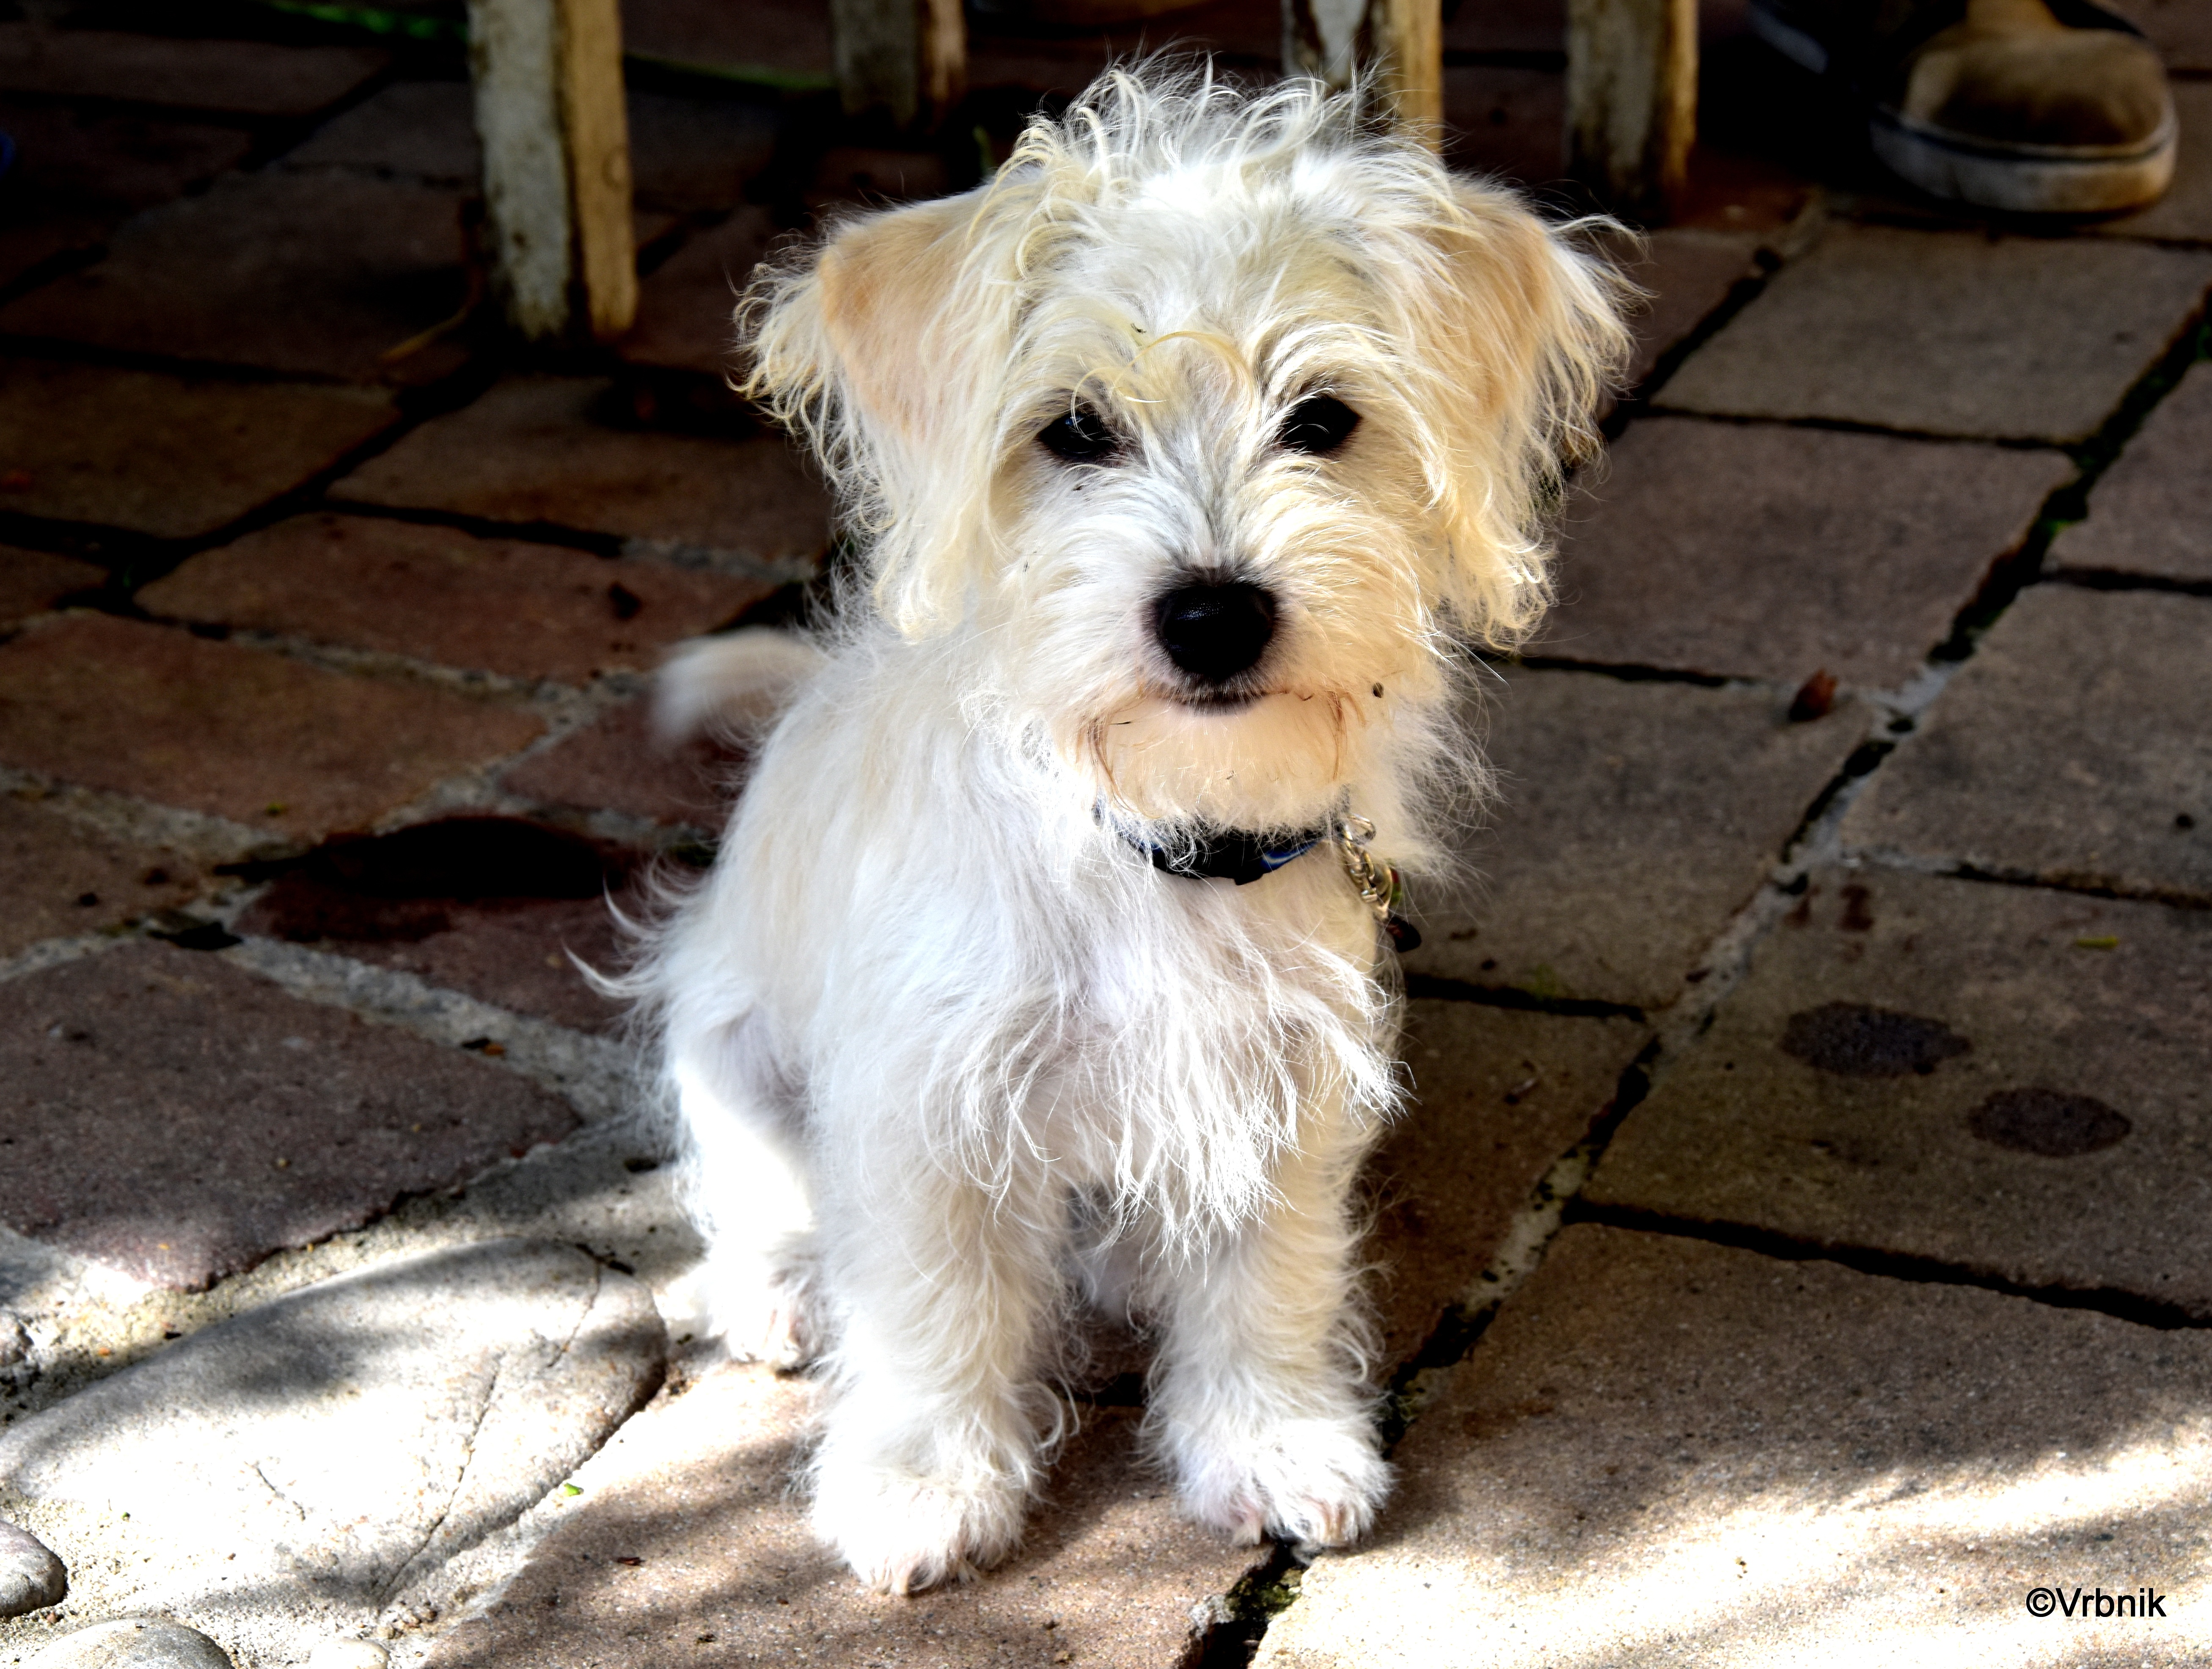
puppy, dog, mammal, vertebrate, schnauzer, miniature schnauzer, dog breed, terrier, cairn terrier, havanese, dog like mammal, west highland white terrier, schnoodle, dandie dinmont terrier, l wchen, glen of imaal terrier, dog crossbreeds, morkie, biewer terrier, norfolk terrier